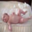
Label: baby